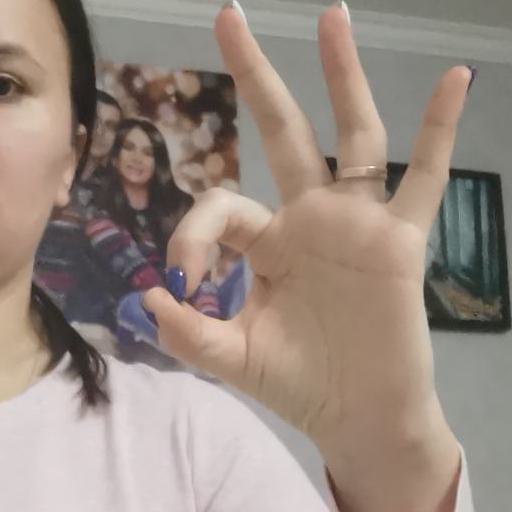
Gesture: ok